The Hooters

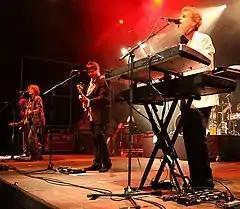
The Hooters performing in Hamm, Germany, in 2007

In the 1990s, the Hooters' success in the United States began to wane, while their popularity overseas, especially in Europe, reached new heights. Following a show at The Town & Country Club in London in March 1988, the band met Roger Waters of Pink Floyd, who told them that he was a fan. This eventually led to their appearance in Waters' staging of The Wall Concert at Potsdamer Platz in Berlin, on July 21, 1990.